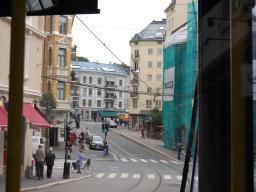
Label: Background_without_leaves